Unsinnsgesellschaft

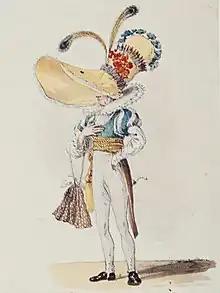
alias "Nina Wutzerl."

The members of the Nonsense Society had aliases within their circle. These are broken down with the plain names in the first issue of the society's journal "Archiv des menschlichen Unsinns" (17 April 1817):